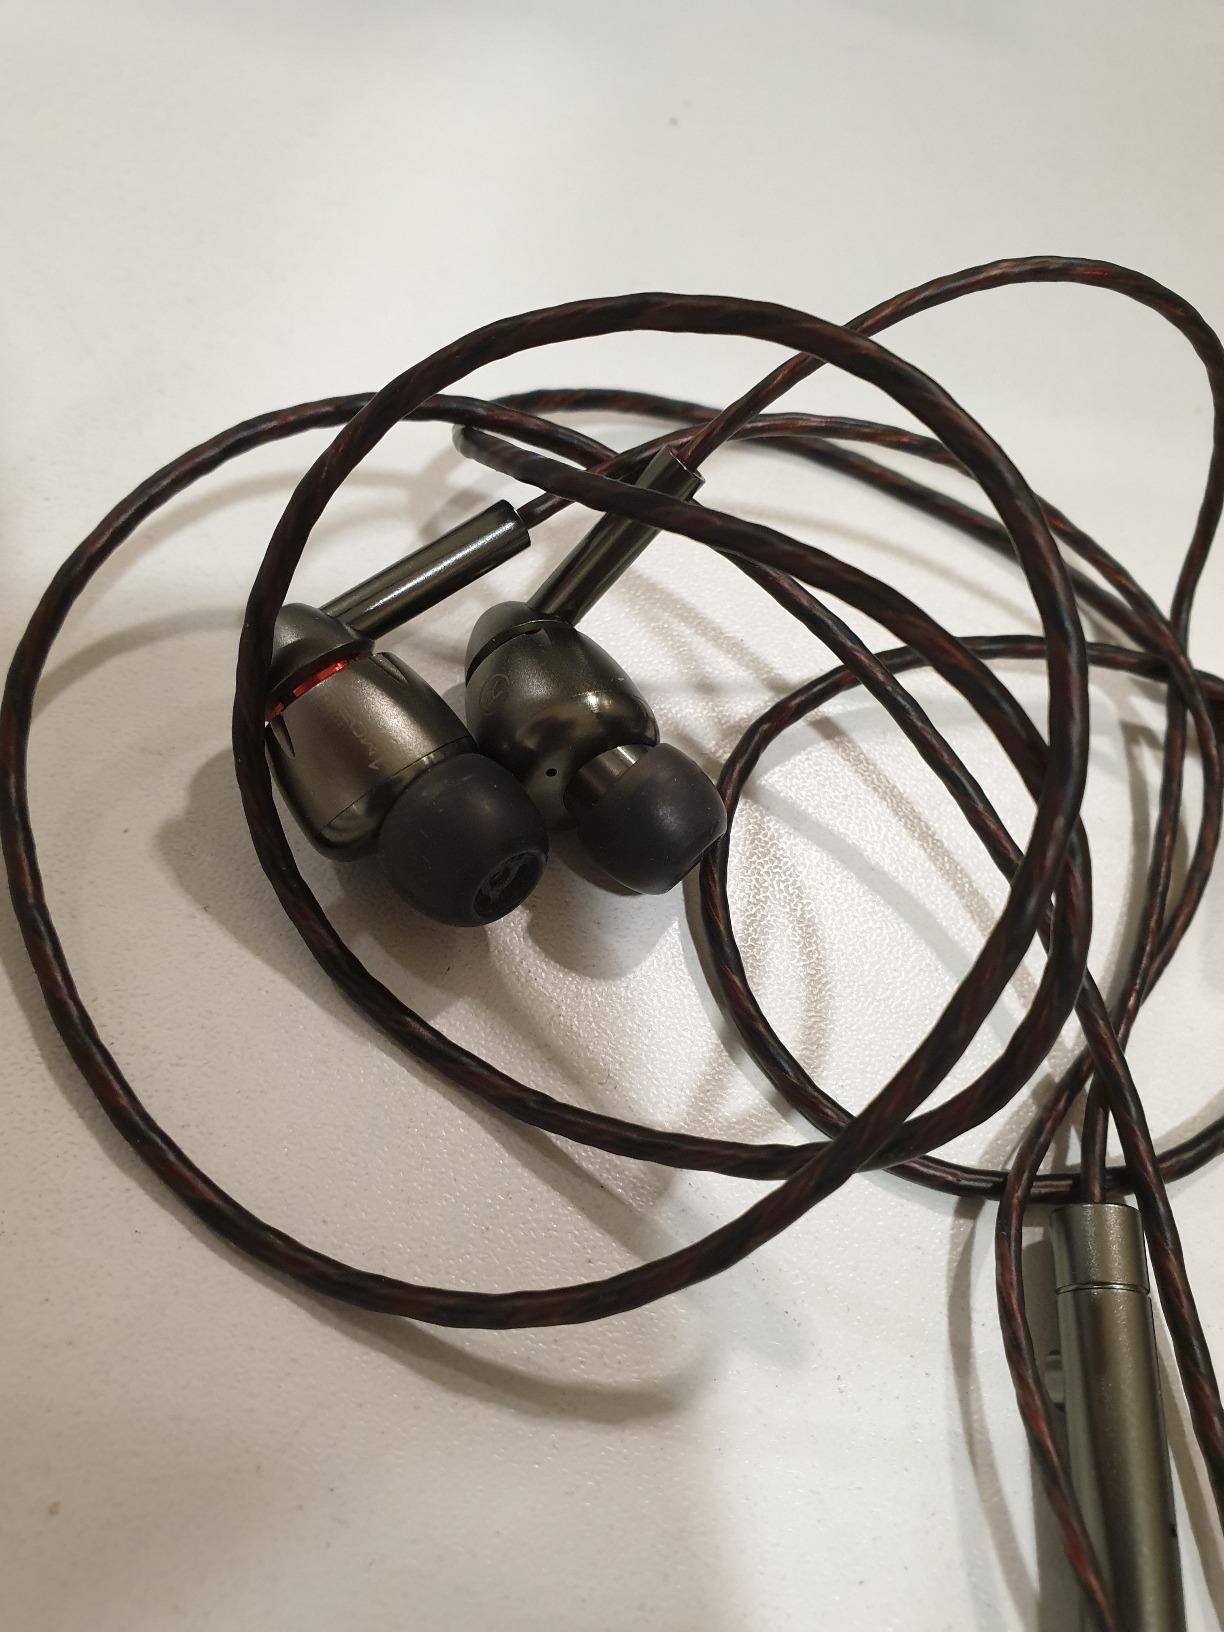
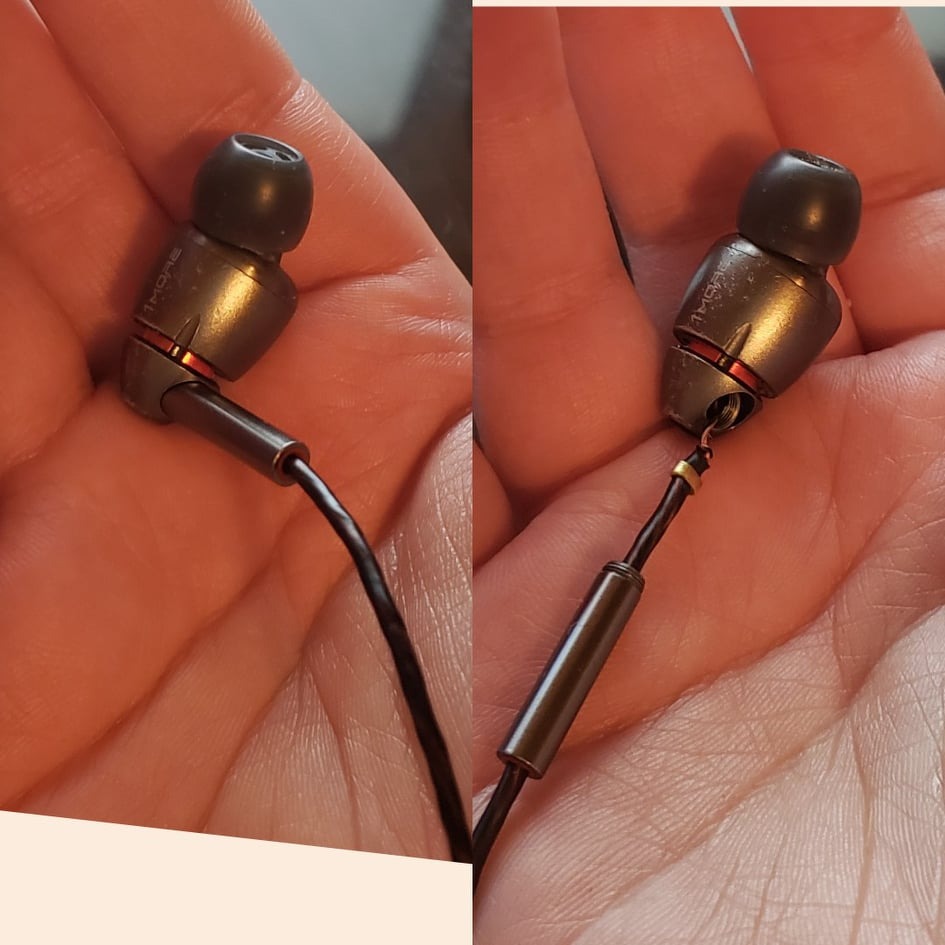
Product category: headphones
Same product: yes